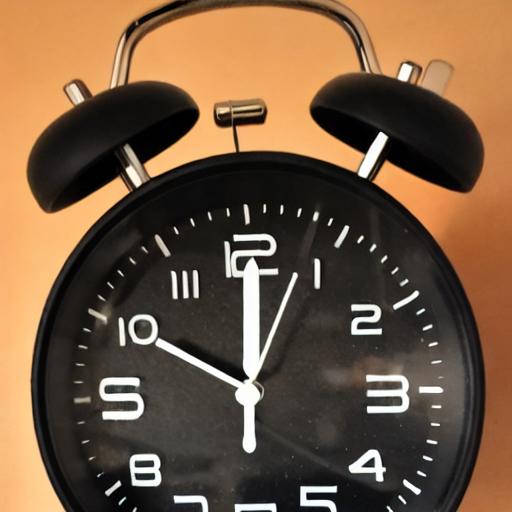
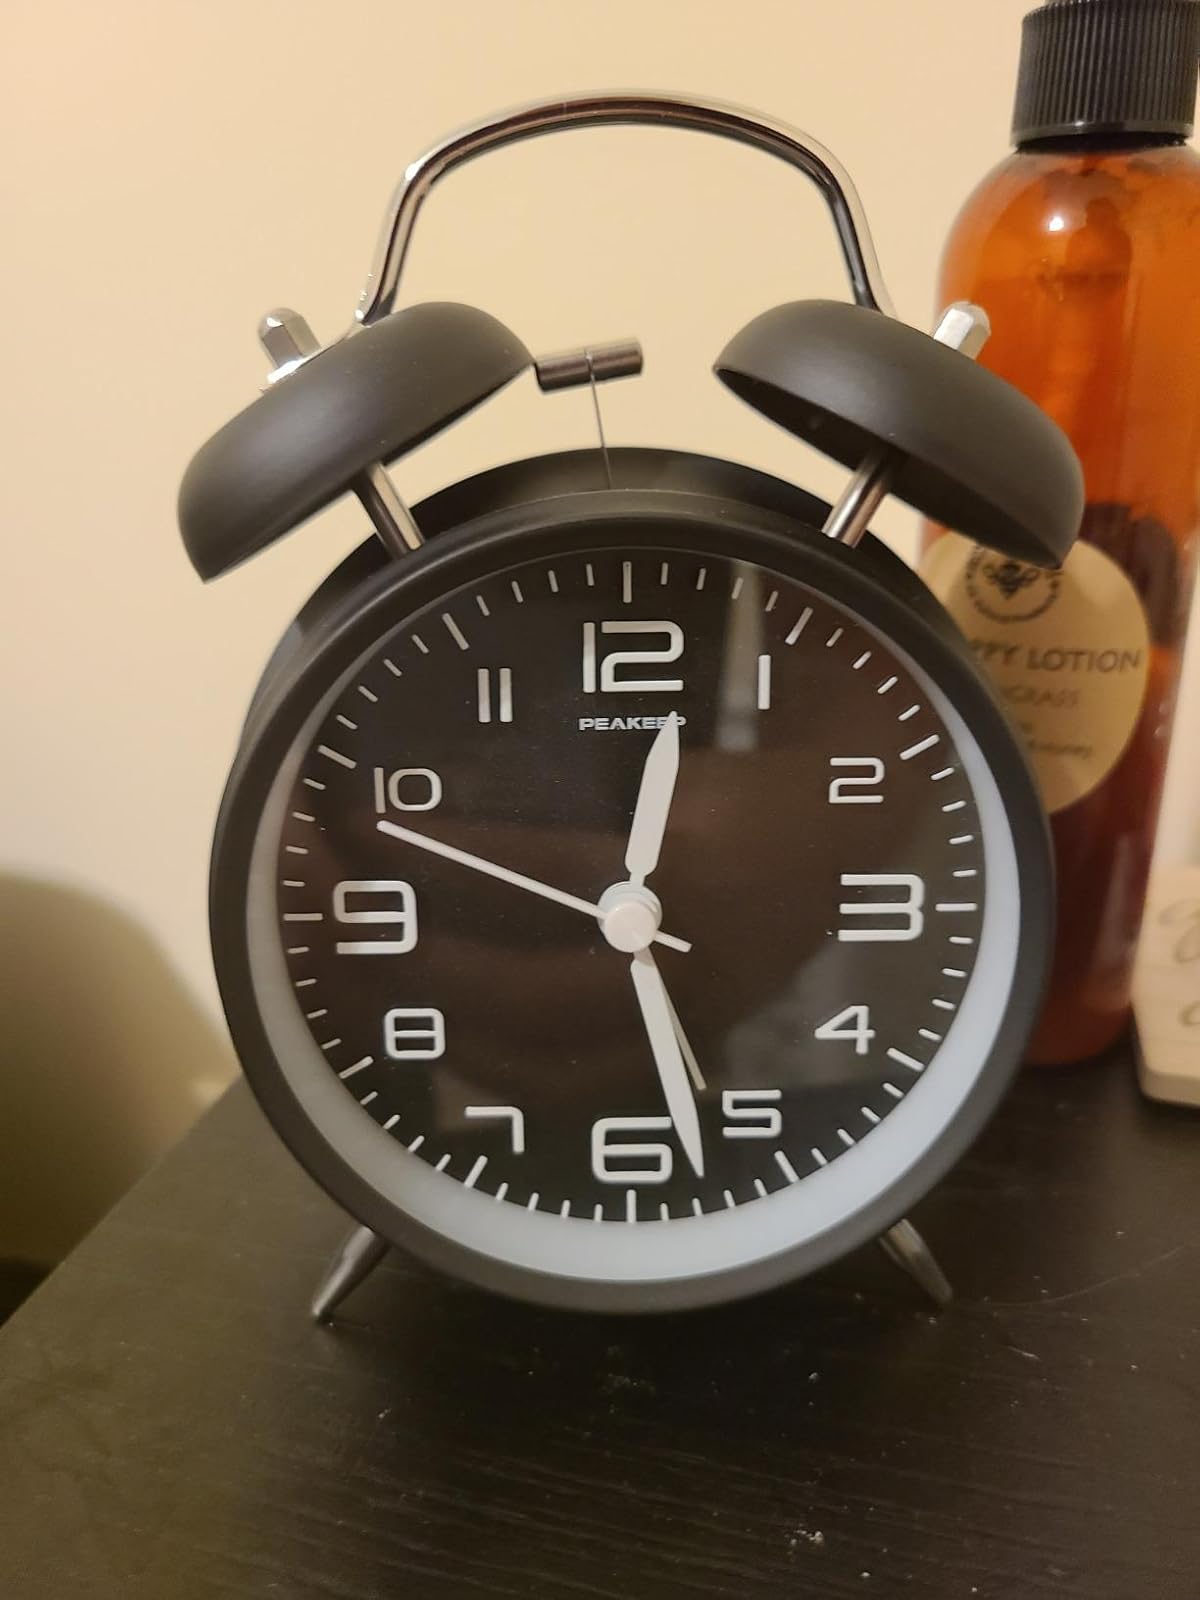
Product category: clock
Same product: no